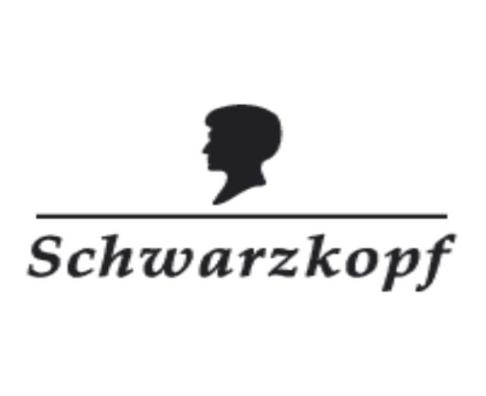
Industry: Necessities